2014 Toyota Owners 400

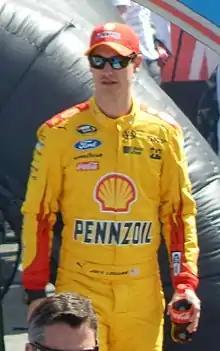
Joey Logano won the race.

Kyle Larson led the field to the green at 7:14 p.m., but the field didn't make it to turn 1 before the caution flew on the first lap when Larson drifted down in front of Clint Bowyer before he cleared him and got turned around. To make matters worse, Larson caught the tail end of the field exiting pit road and hit the rear of Landon Cassill but only suffered a minor denting in of the faux grill. While Richmond International Raceway, like Bristol Motor Speedway and Martinsville Speedway, isn't very aero-sensitive, the damage was close enough to the actual grill to cause concern. Brad Keselowski took over the lead as a result.